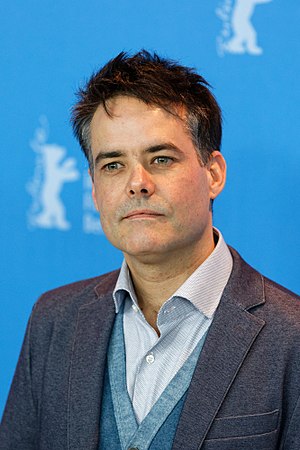
Oscaruddelingen 2018 / Nomineringer og vindere / Liste
Sebastián Lelio, bedste udenlanske film.
Photo of Sebastián Lelio in 2009.
Oscaruddelingen 2018 var den 90. udgave af oscaruddelingen og fandt sted 4. marts 2018, hvor man kårede de bedste præstationer inden for film fra 2017. Uddelingen vil bliv holdt i Dolby Theatre i Hollywood i Los Angeles i regi af Academy of Motion Picture Arts and Sciences. Jimmy Kimmel ledte uddelingen for anden gang.